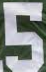
Number: 5